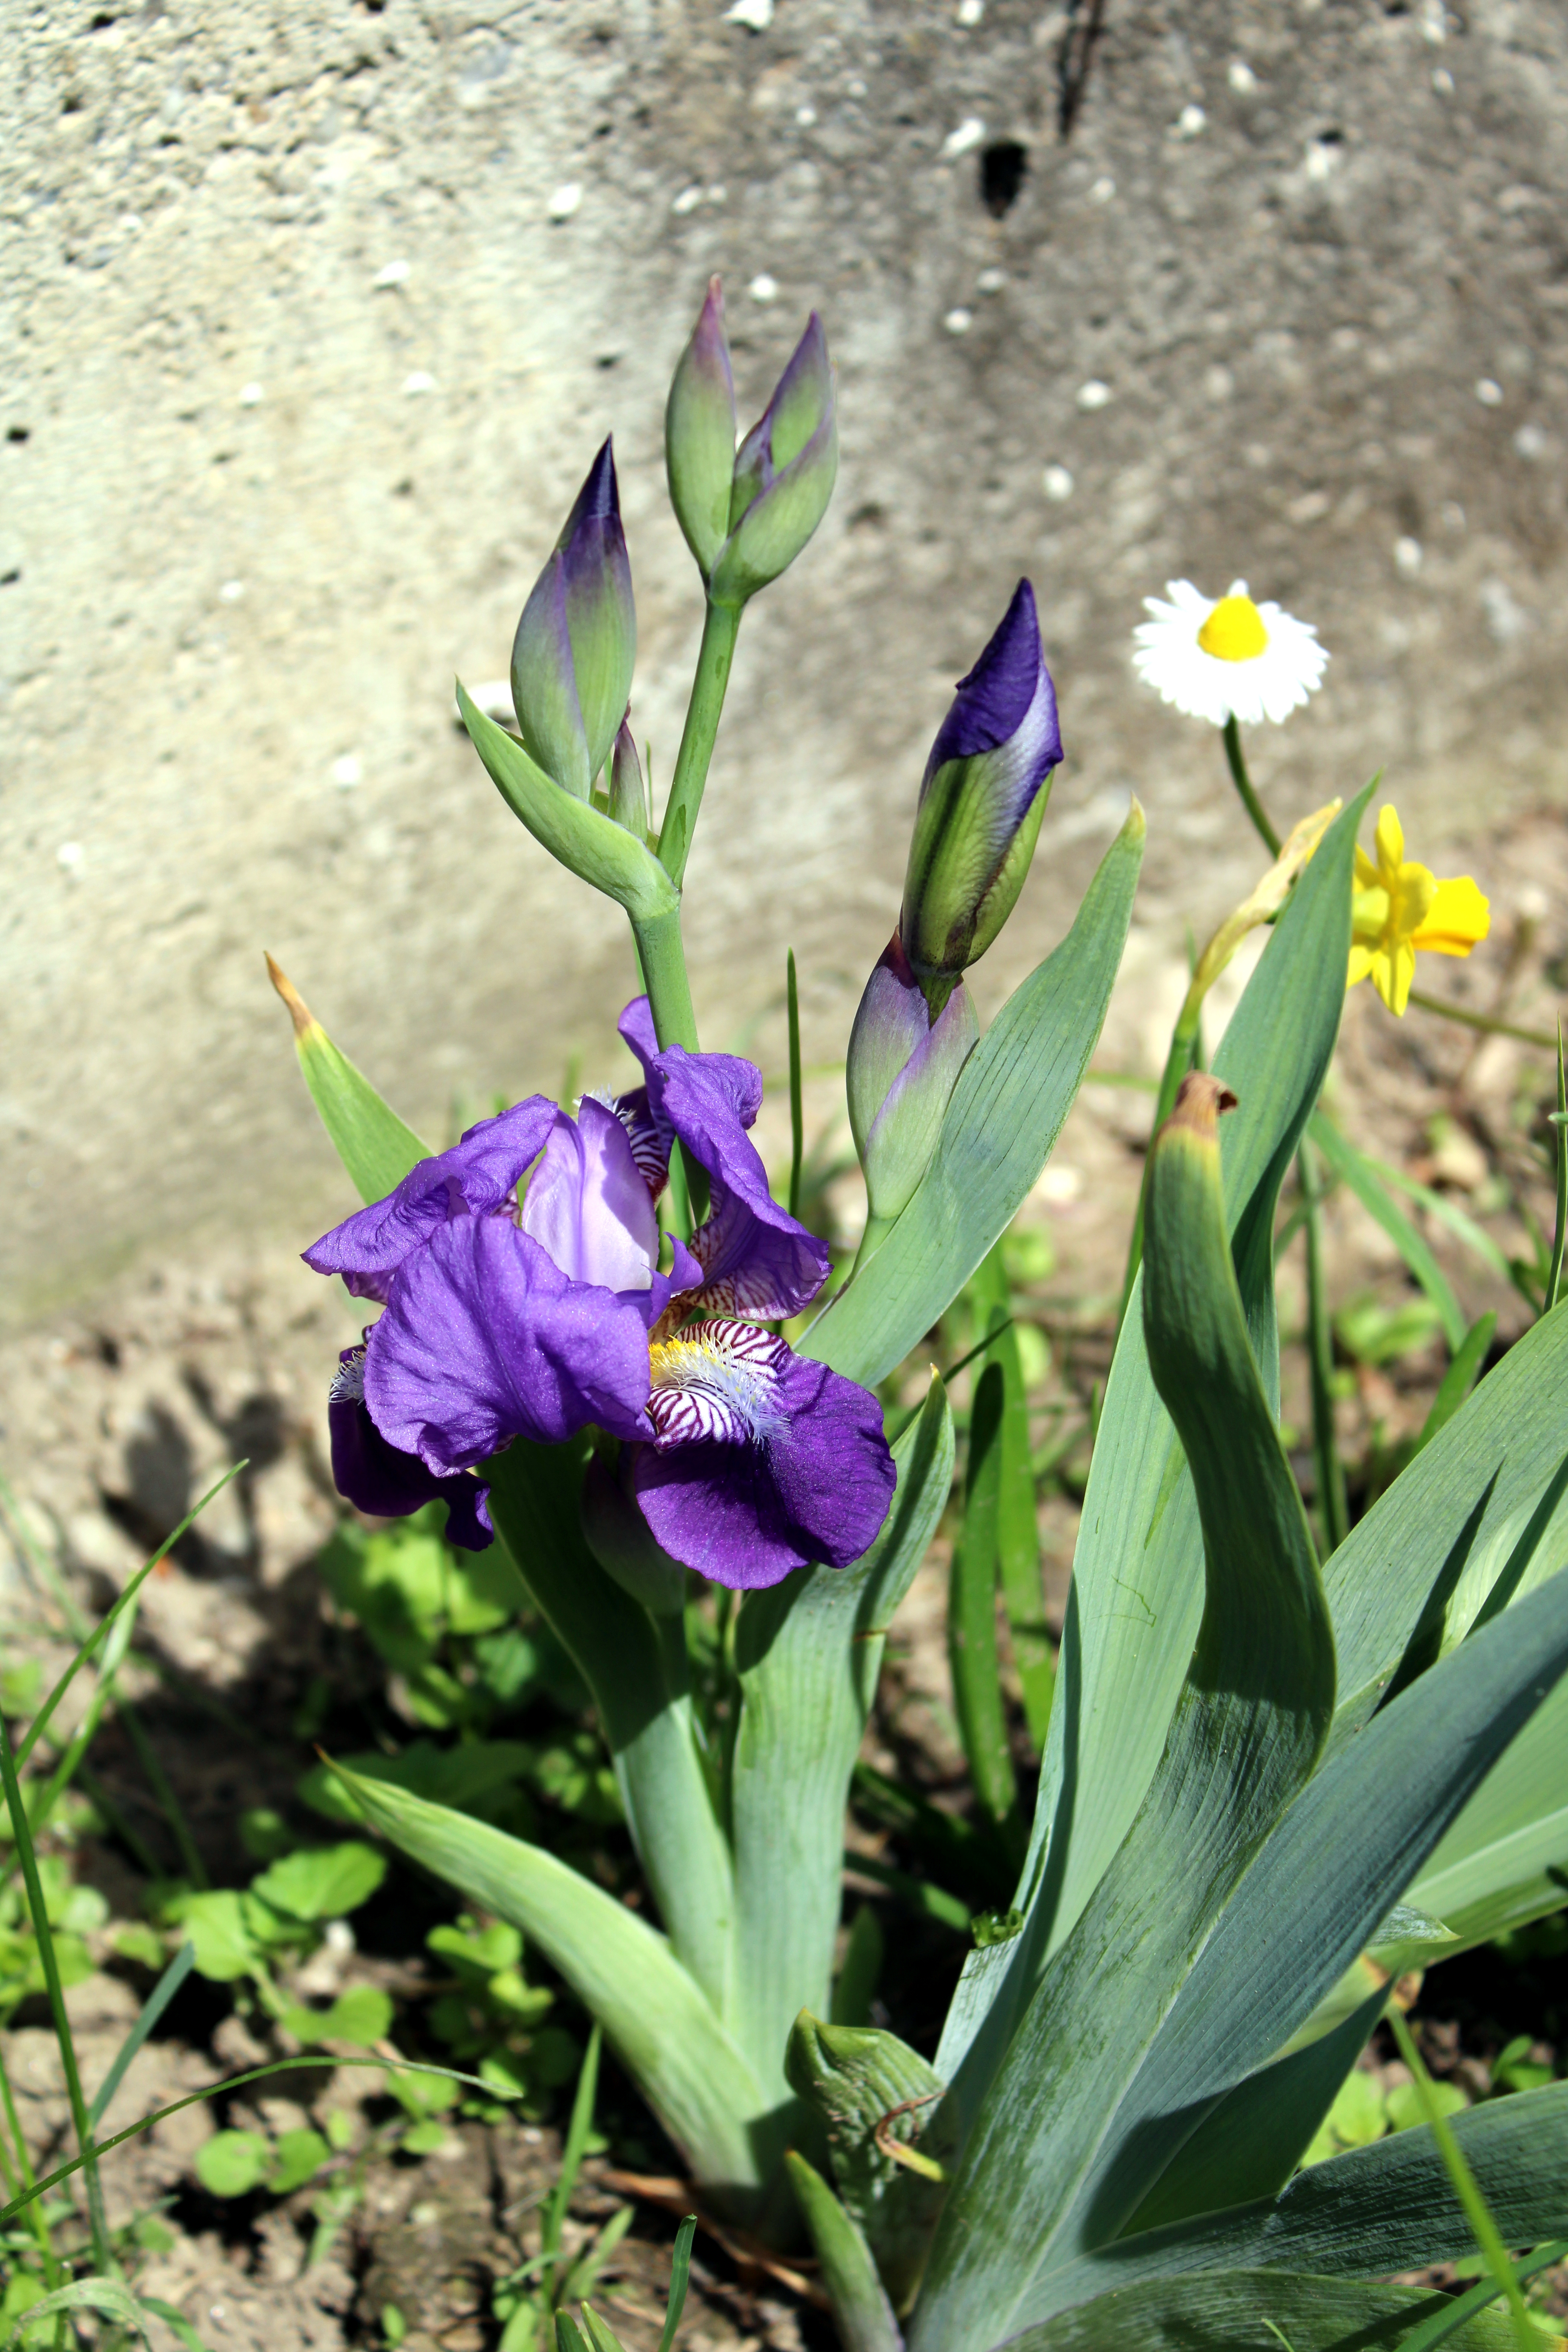
iris, flower, nature, spring, summer, color, plant, eye, botany, purple, petal, leaf, human body, terrestrial plant, grass, flowering plant, iris versicolor, wildflower, electric blue, algerian iris, gentiana, orris root, spiderwort, Iris reticulata, violet family, plant stem, gentian family, bellflower family, dayflower, crocus, perennial plant, Pedicel, lily family, annual plant, Acanthus family